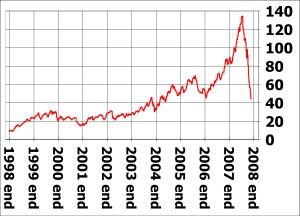
Les années 2000 s'étendent du 1ᵉʳ janvier 2000 au 31 décembre 2009. Elles appartiennent au XXIᵉ siècle, sauf 2000 qui est la dernière année du XXᵉ siècle. Cette décennie a été dominée par plusieurs enjeux majeurs, dont le commerce international, les préoccupations autour des ressources énergétiques et du réchauffement climatique, l'explosion du domaine des télécommunications, le terrorisme et une escalade des problématiques sociales des années 1990.